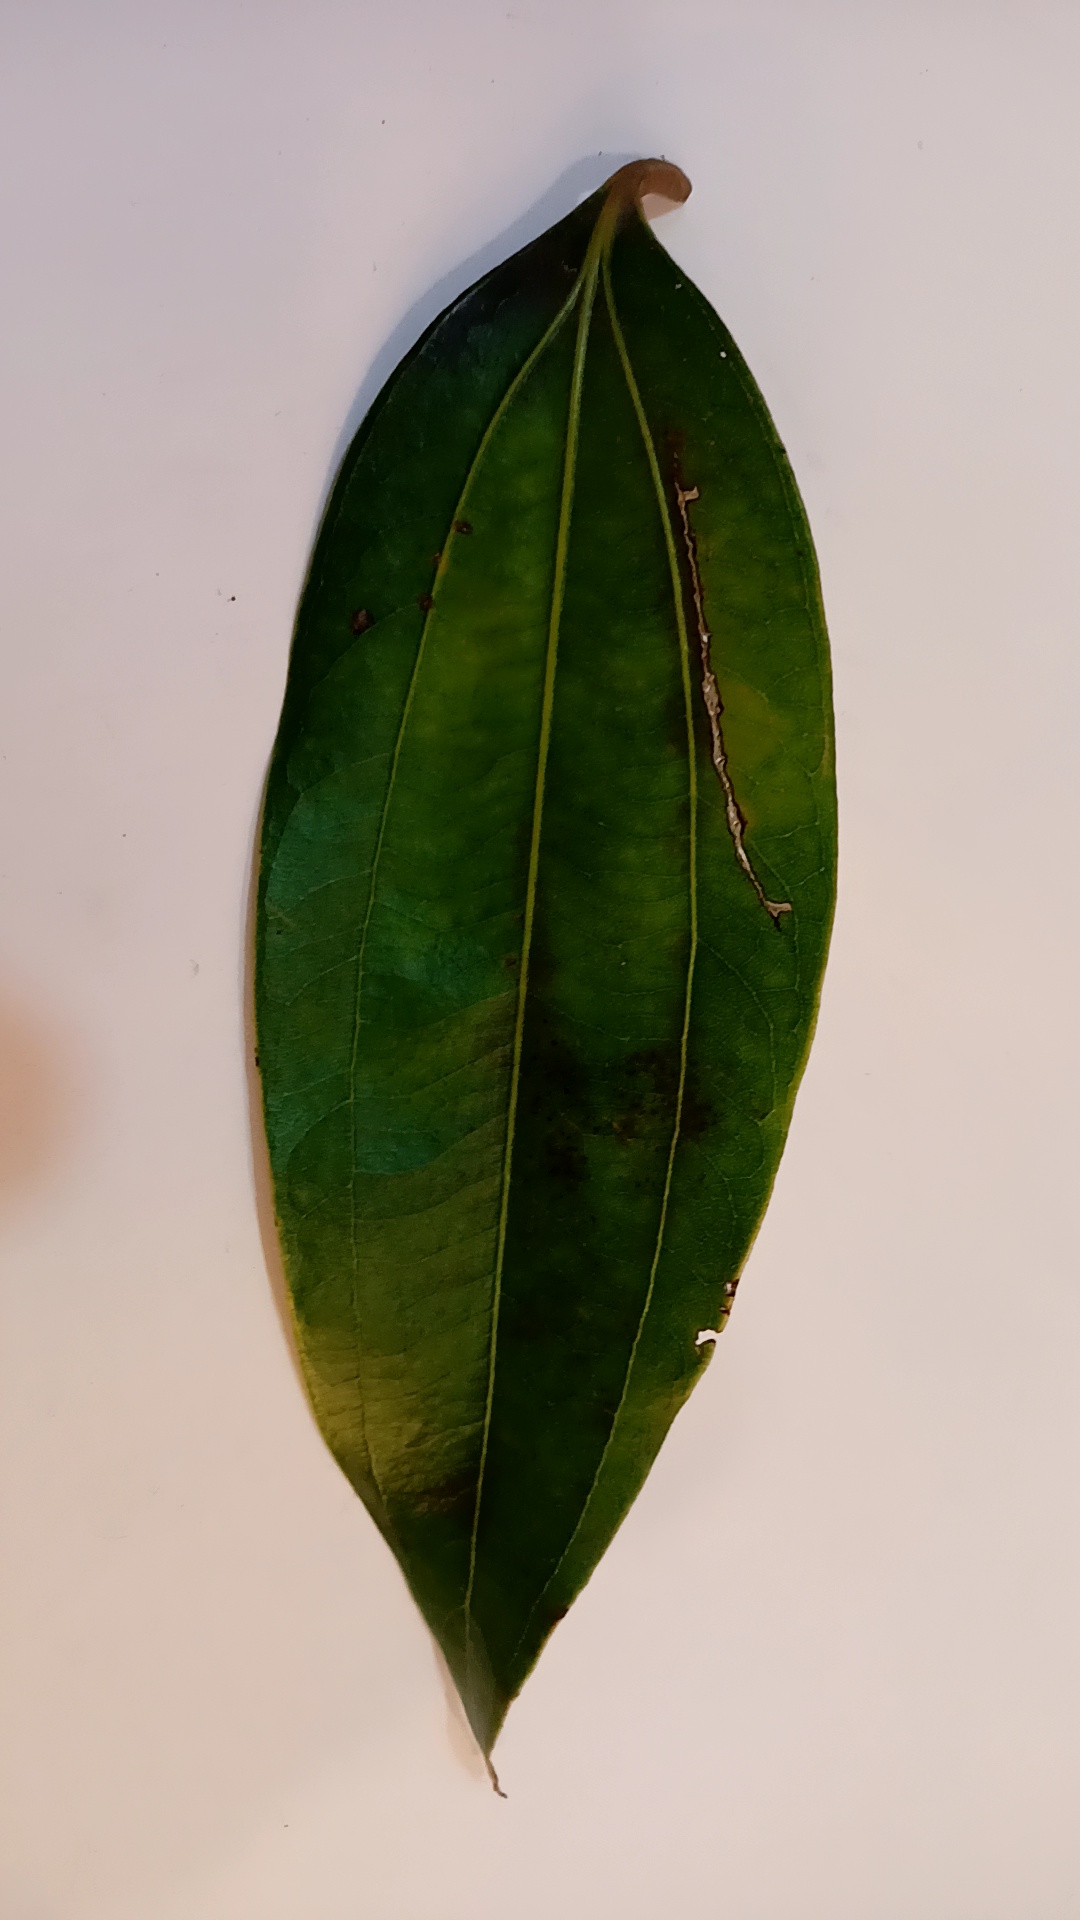
Label: Disease